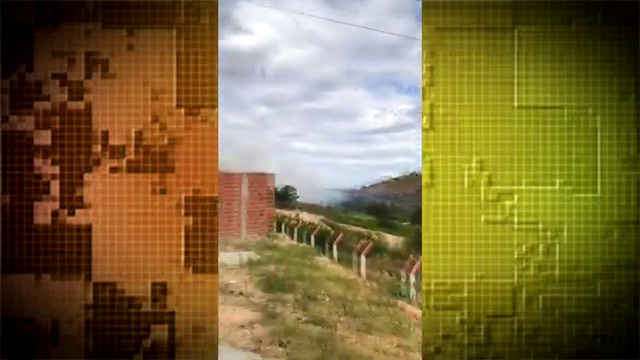
Fire: no
Smoke: yes